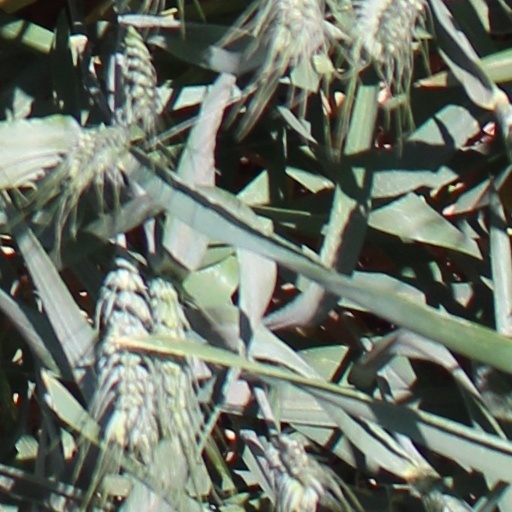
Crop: wheat